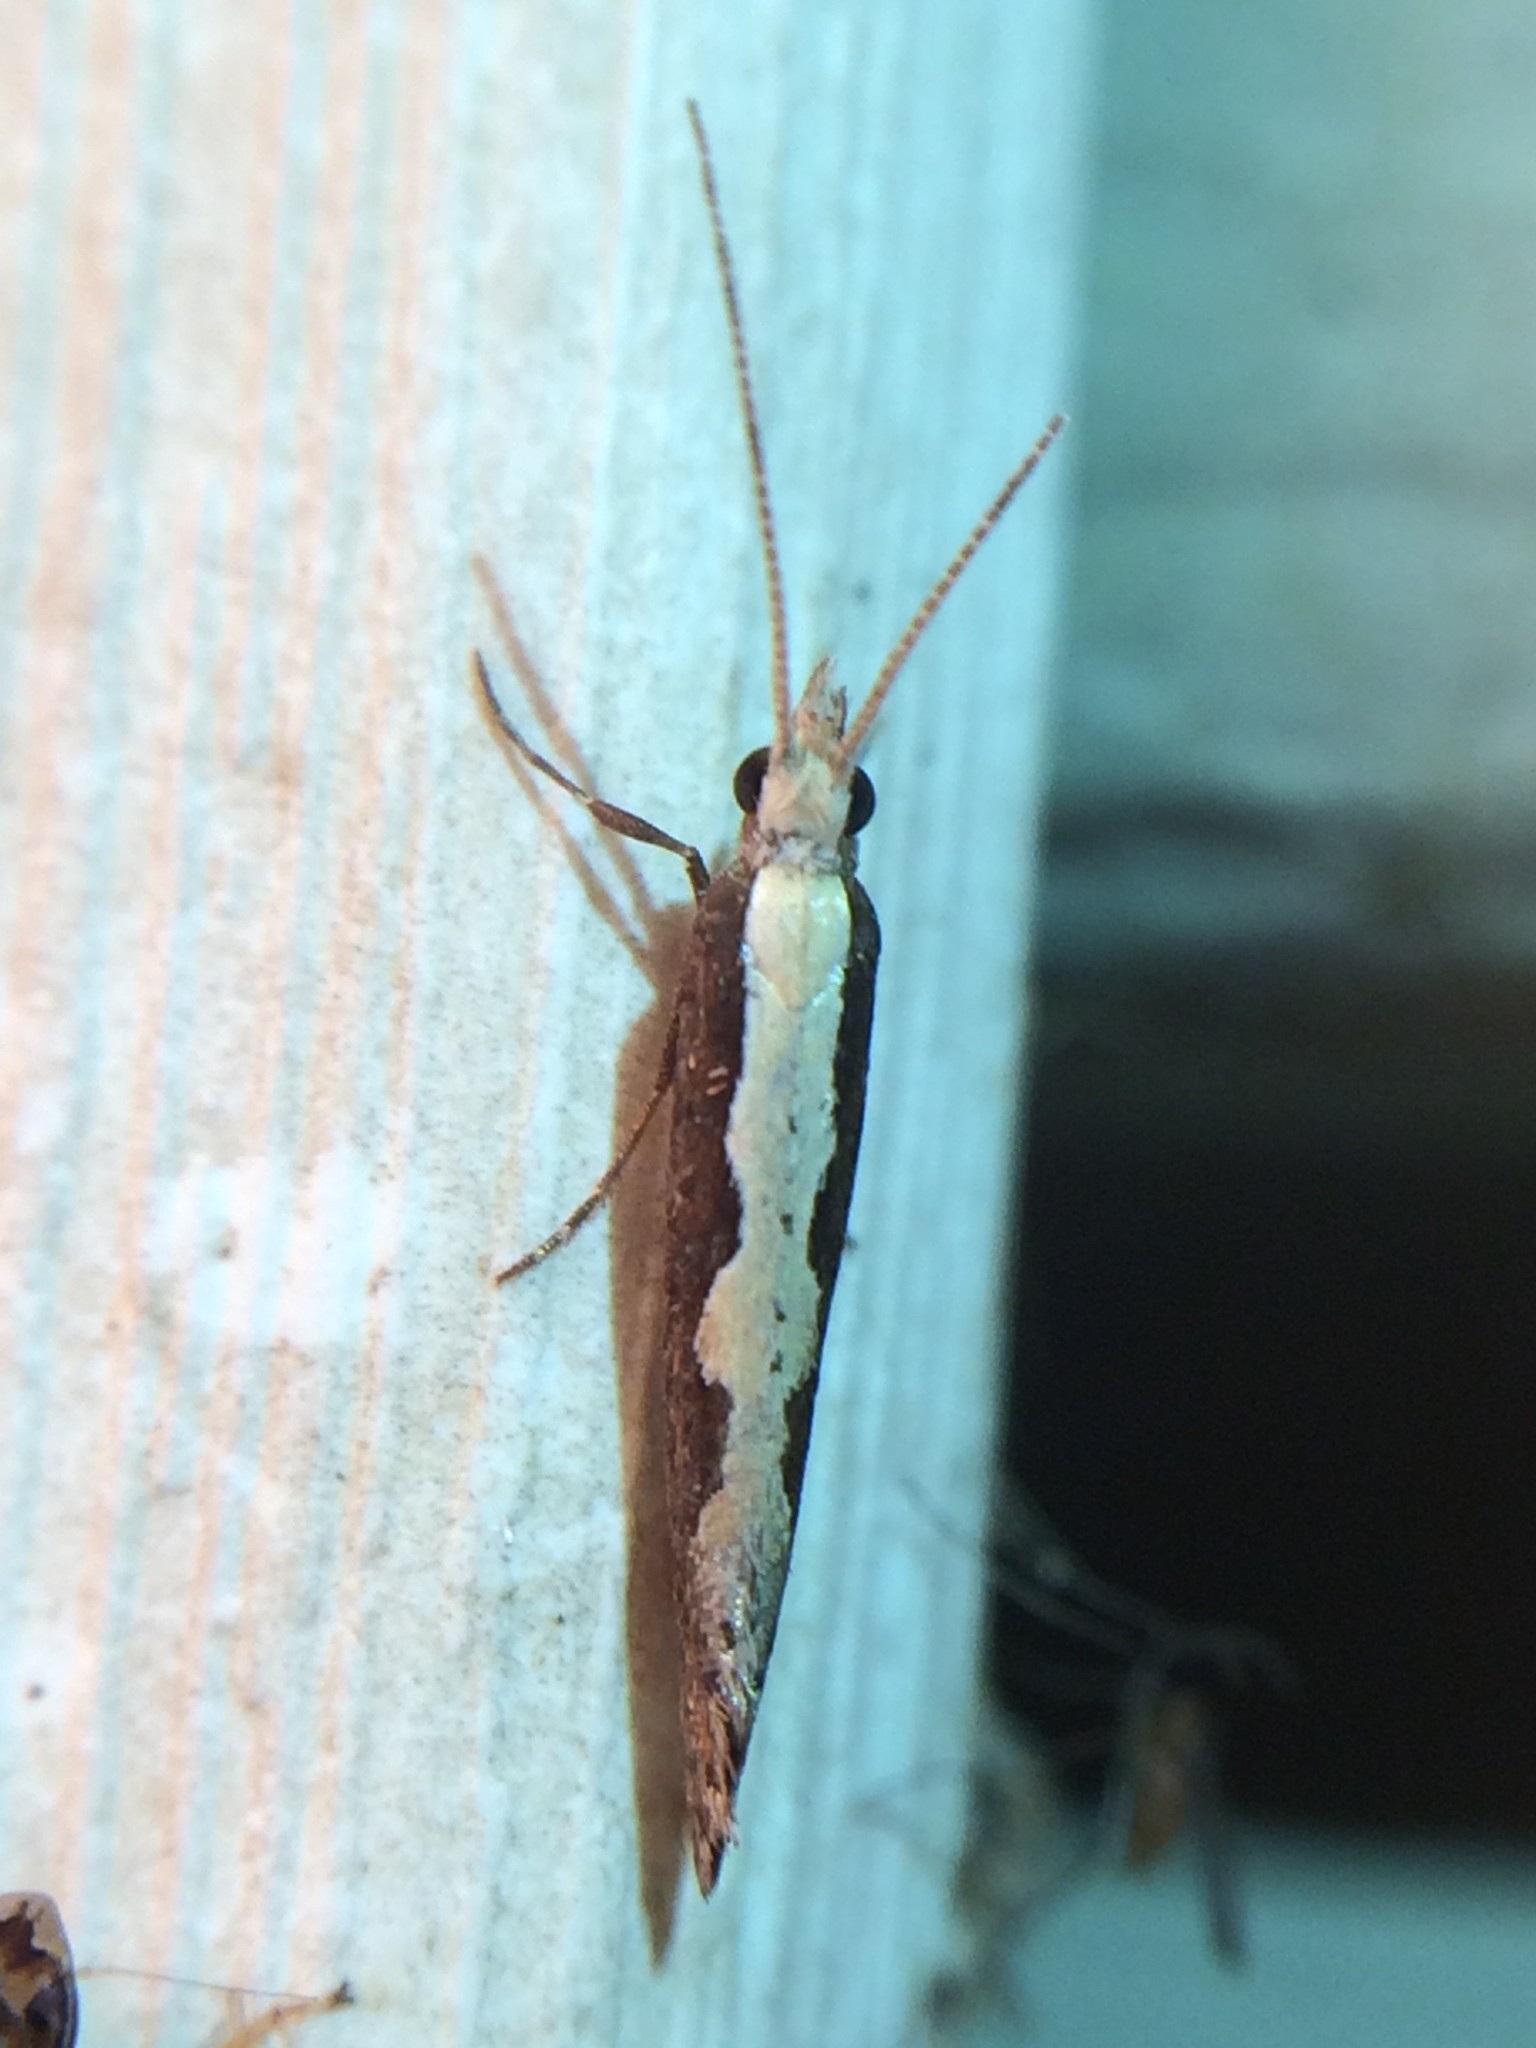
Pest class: diamondback_moth